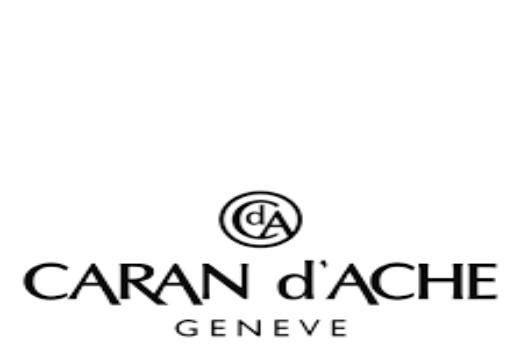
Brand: caran d'ache
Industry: Necessities